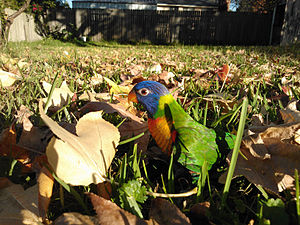
Regnbuelori / Yngleforhold
12 uger gammel hun i en have i Sydney
Regnbuelorien er en papegøjeart, som lever i Australien. Den er almindelig langs østkysten fra det nordlige Queensland til South Australia. Den holder til i regnskov, åbne skovområder og i villakvarterer.